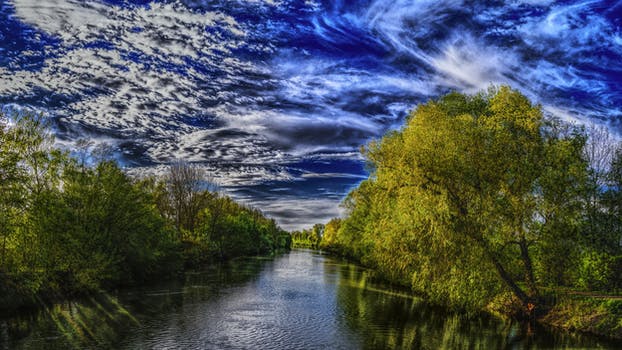
Label: No Watermark